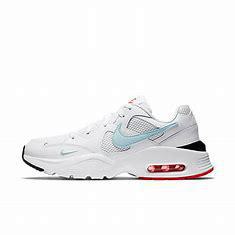
Brand: Nike
Model: Air Max Fusion